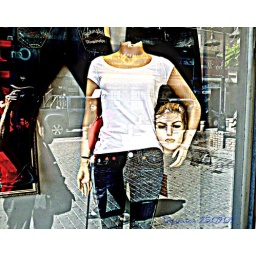
Shop dummy in street window